Rite Aid

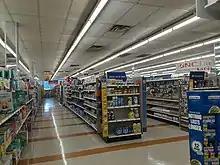
Rite Aid store in Rose Hill, Fairfax County, Virginia in September 2018, before conversion to a Walgreens

In February 2015, Rite Aid purchased EnvisionRx, a pharmacy benefit manager, which owns subsidiary PBMs MedTrak, Connect Health Solutions, and Smith Premier Services.